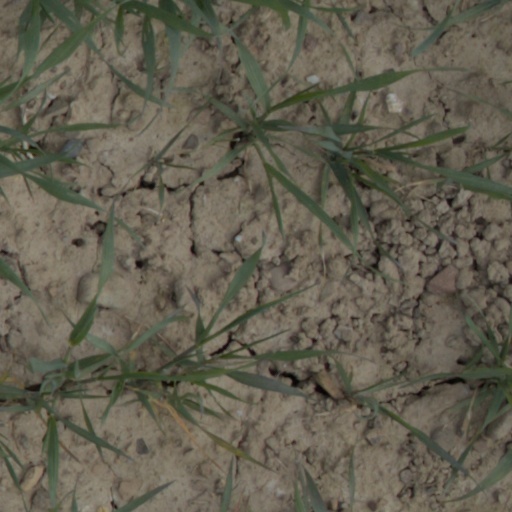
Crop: wheat